Robert Duthie

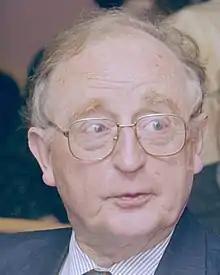
Duthie in February 1998

Robert Buchan Duthie, CBE, FRCSE, FRCS (4 May 1925 – 25 December 2005) was an American-born British orthopaedic surgeon who established the prestige of the Nuffield Orthopaedic Centre in Oxford and built its leading reputation for musculoskeletal medicine. Duthie was the fourth Nuffield Professor of Orthopaedic Surgery at the University of Oxford, serving between 1966 and 1992.